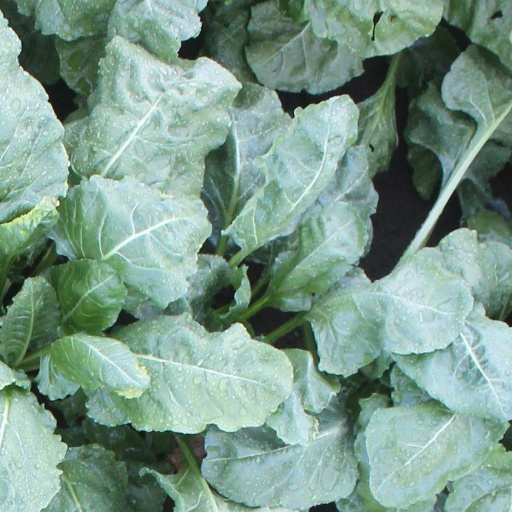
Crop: sugar beet